Fountain of the Spinacorona

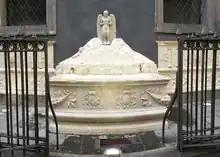
Detail of the Fountain

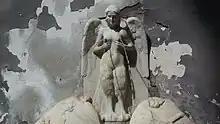
Detail of Parthenope

The Fountain of the Spinacorona,, vulgarly known as the "Fontana delle Zizze" (Fountain of the Breasts), is an ancient fountain in central Naples, located against a wall of the church of Santa Caterina della Spina Corona.